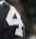
Number: 4